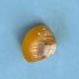
Maize quality: Bad